The Great Indian Murder (TV series)

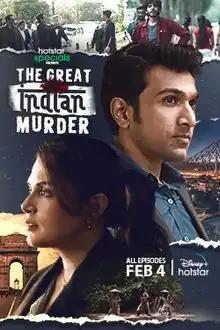
Season 1 promotional poster

The Great Indian Murder is a Hindi-language crime mystery drama television series directed by Tigmanshu Dhulia for Disney+ Hotstar. It was produced by Ajay Devgn and Priti Sinha under, ADF & RLE Media. The series stars are Richa Chadha, Pratik Gandhi, Ashutosh Rana, Raghuvir Yadav, Sharib Hashmi, Paoli Dam, and Shashank Arora in key roles. The series is based on Vikas Swarup's bestselling novel, "Six Suspects". The season was made available for streaming on OTT platform Disney+ Hotstar on 4 February 2022. in Hindi, Marathi, Tamil, Telugu, Kannada, Malayalam and Bengali languages.